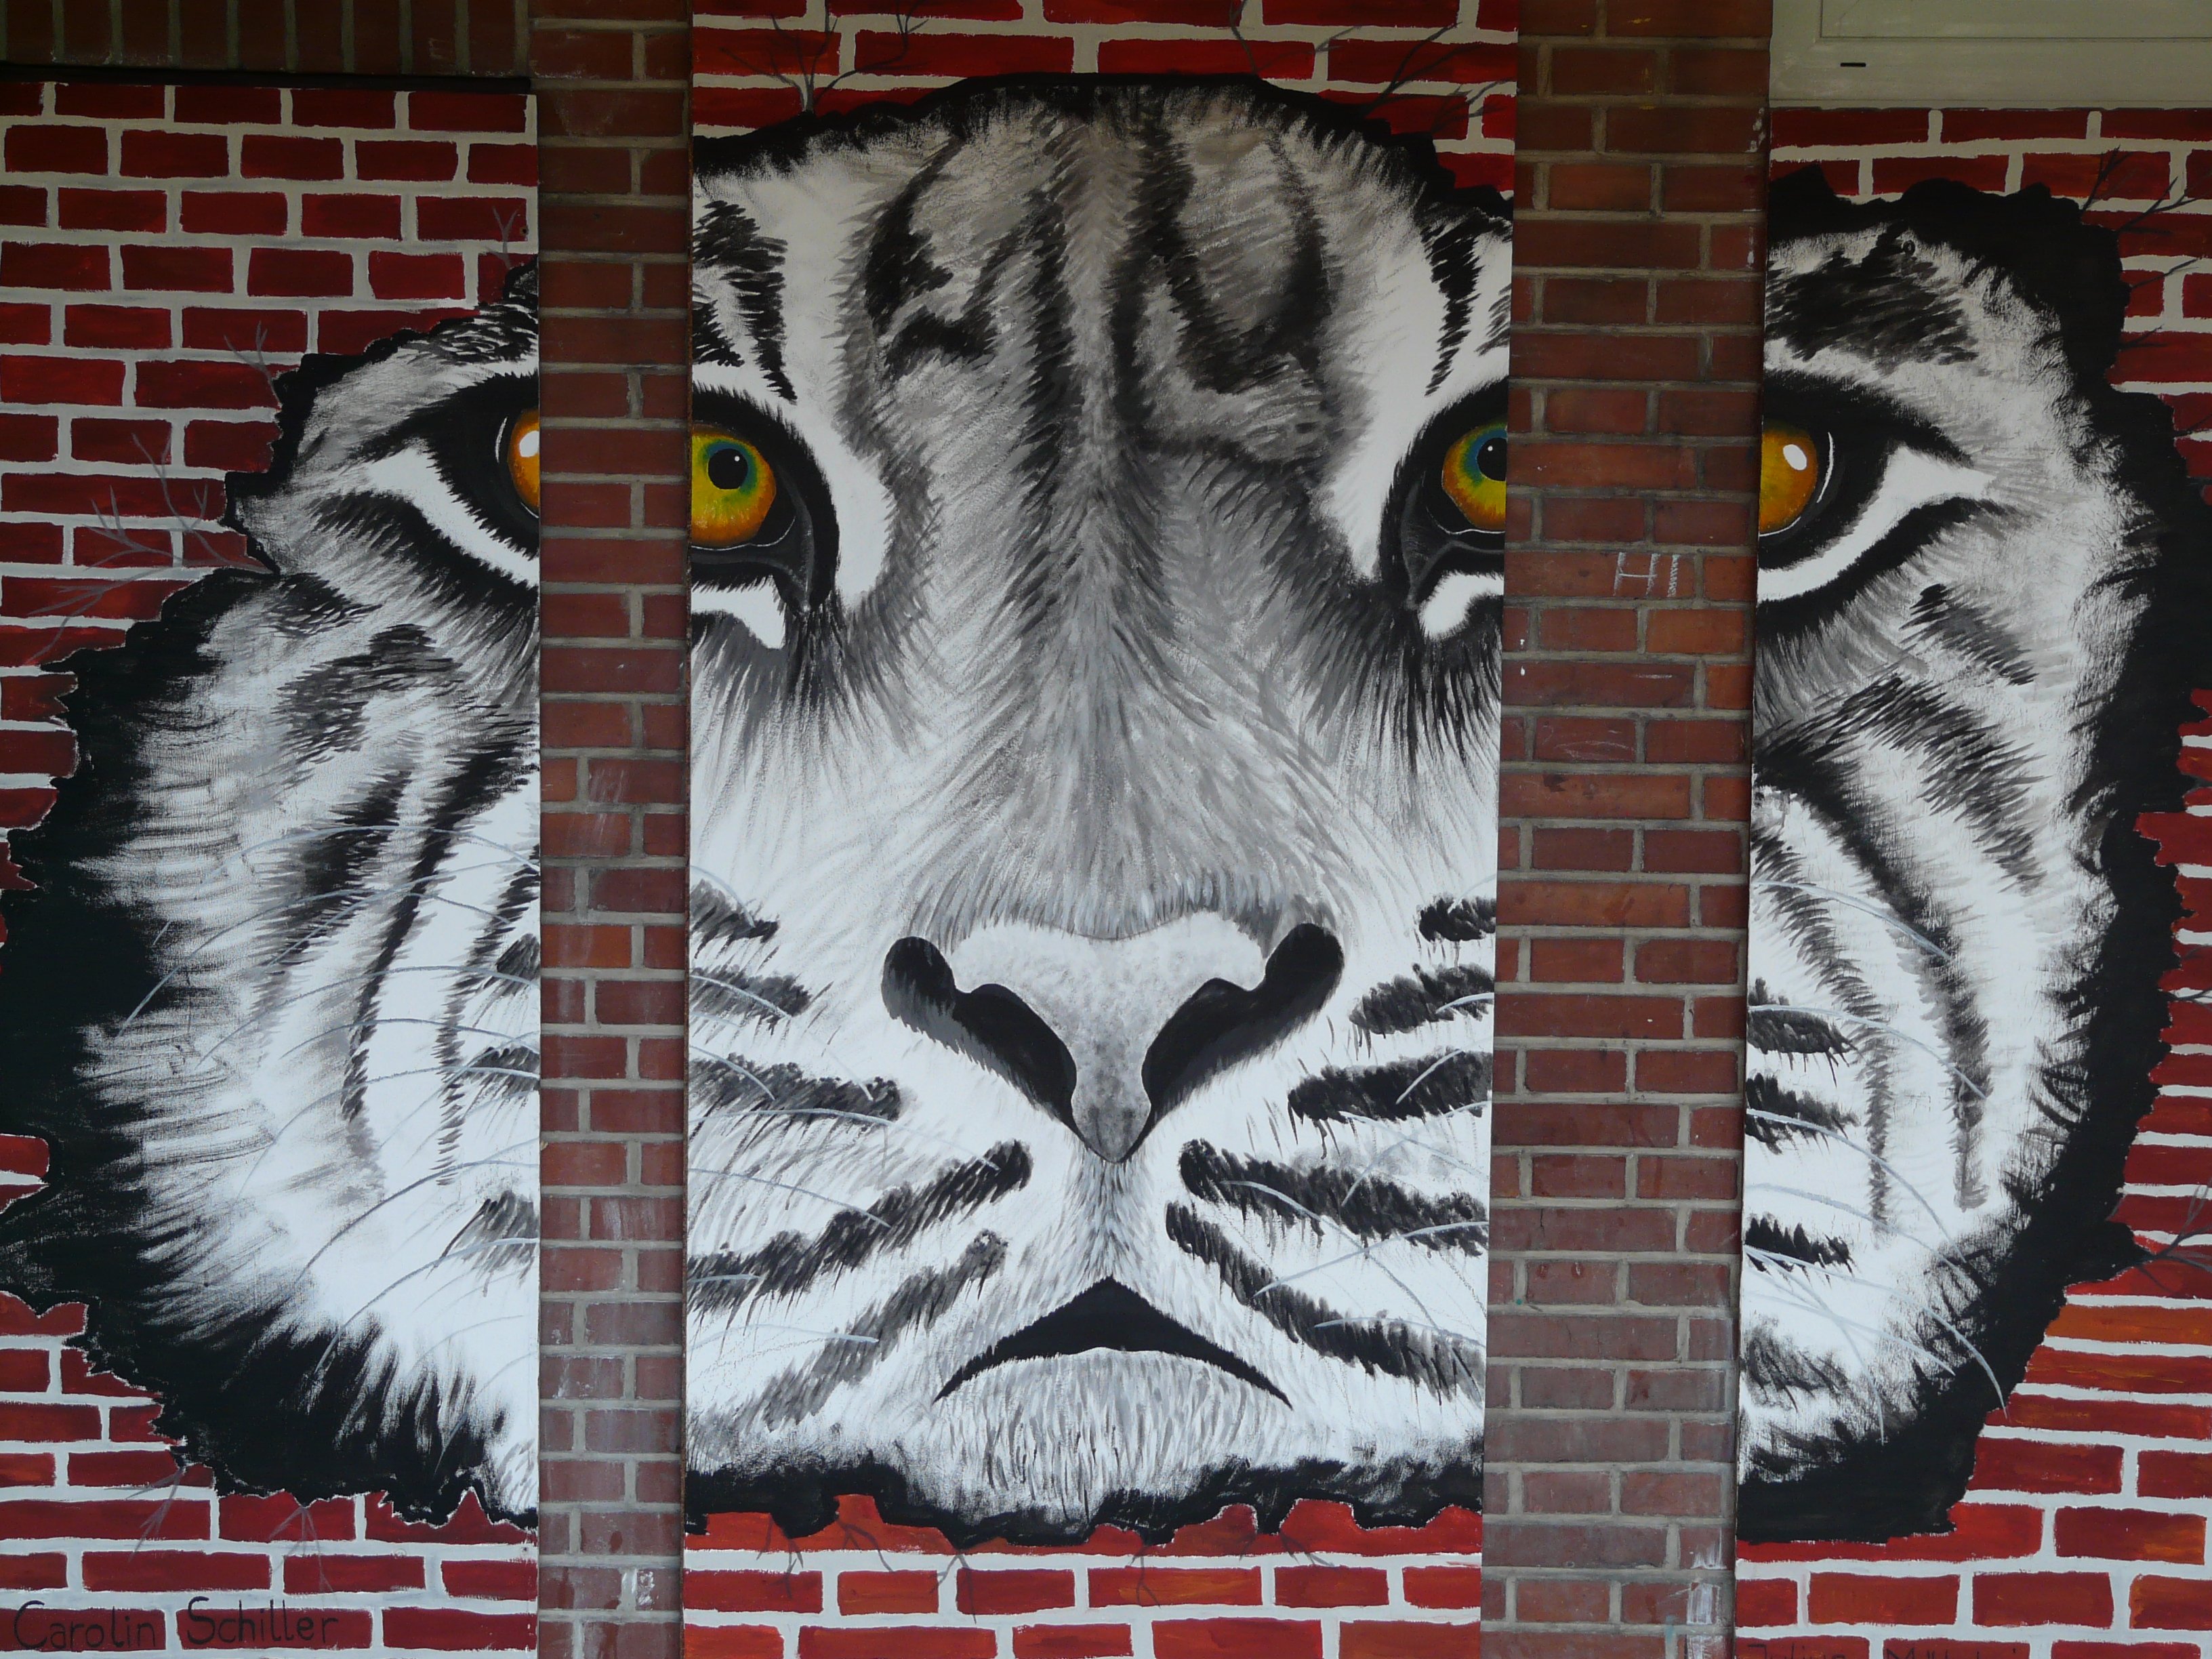
black and white, zoo, predator, graffiti, painting, street art, eyes, art, tiger, prison, grid, caught, wildcat, modern art, imprisoned, tiger eye